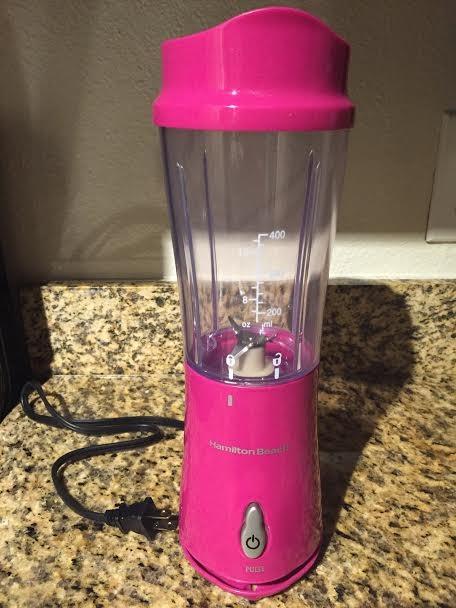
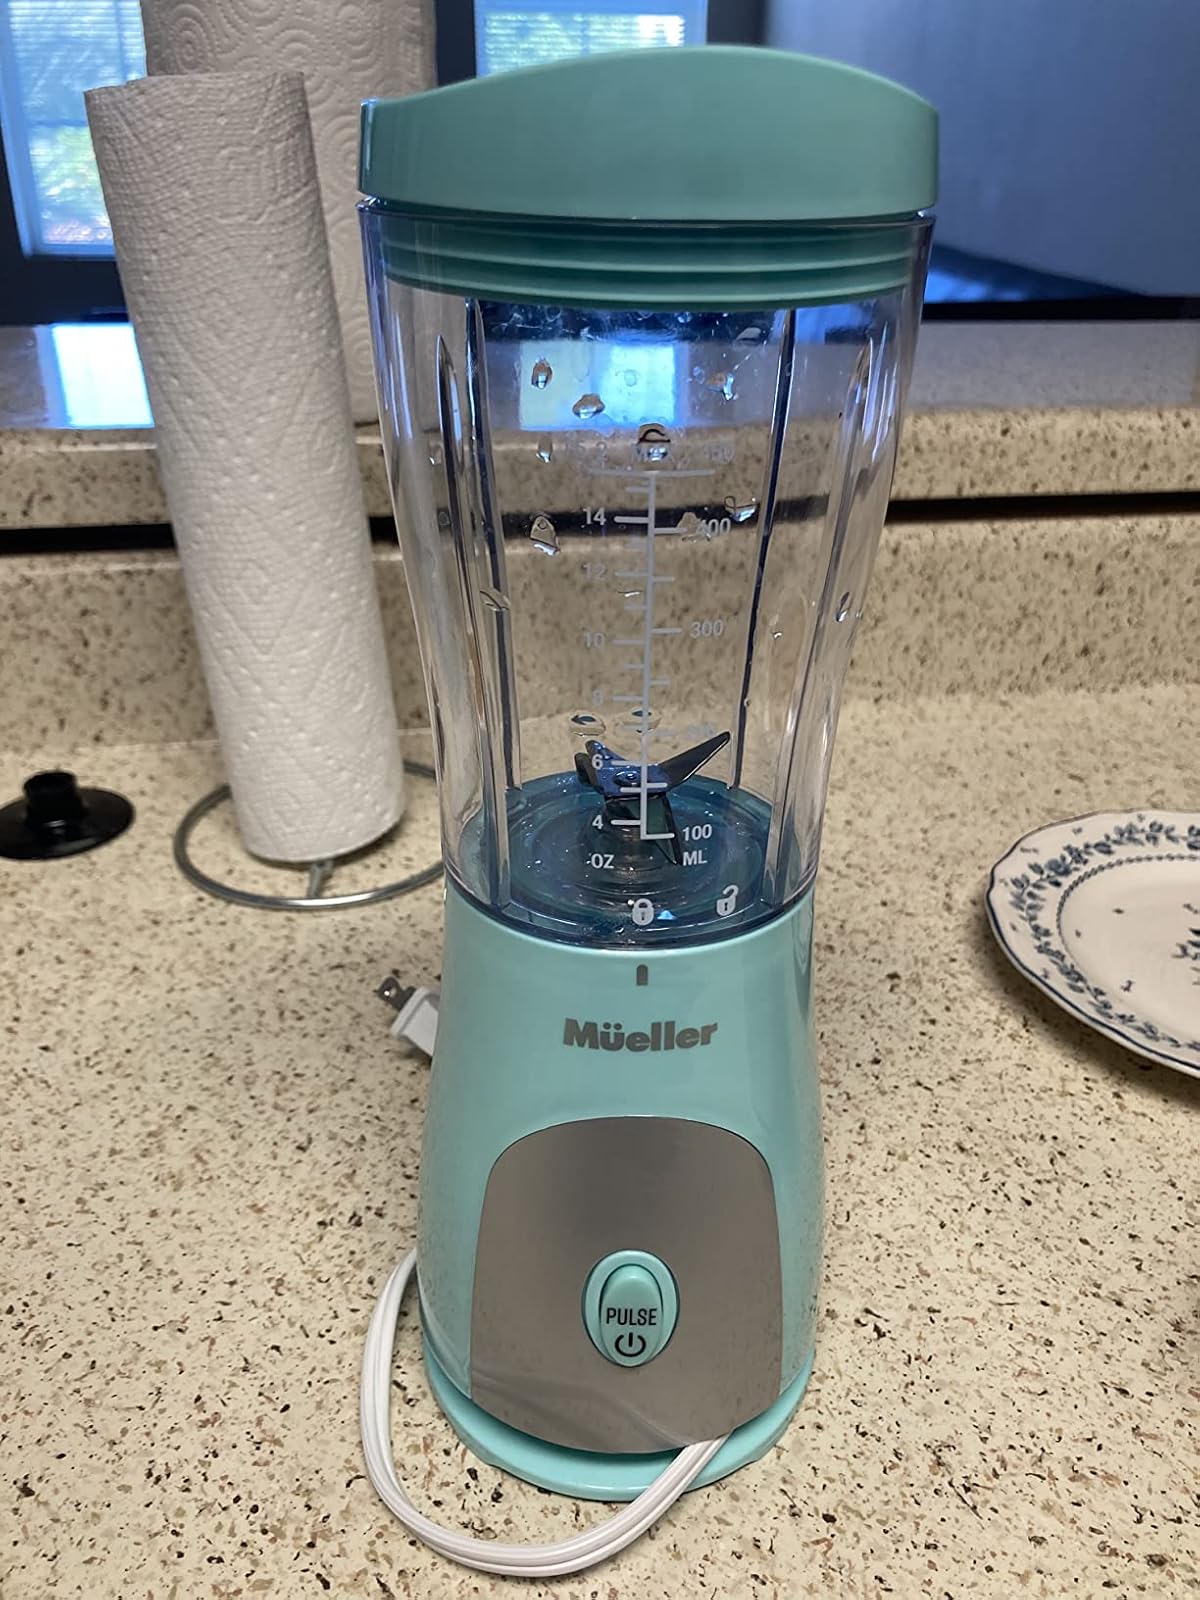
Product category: items_blender
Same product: no